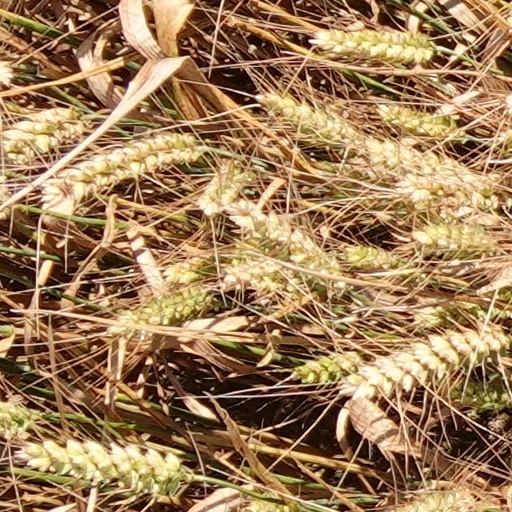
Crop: wheat